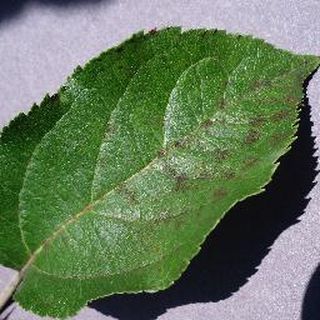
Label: apple_apple_scab